Pontoise-lès-Noyon

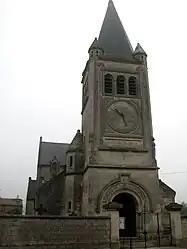
The church in Pontoise-lès-Noyon

Pontoise-lès-Noyon (literally "Pontoise near Noyon") is a commune in the Oise department in northern France.